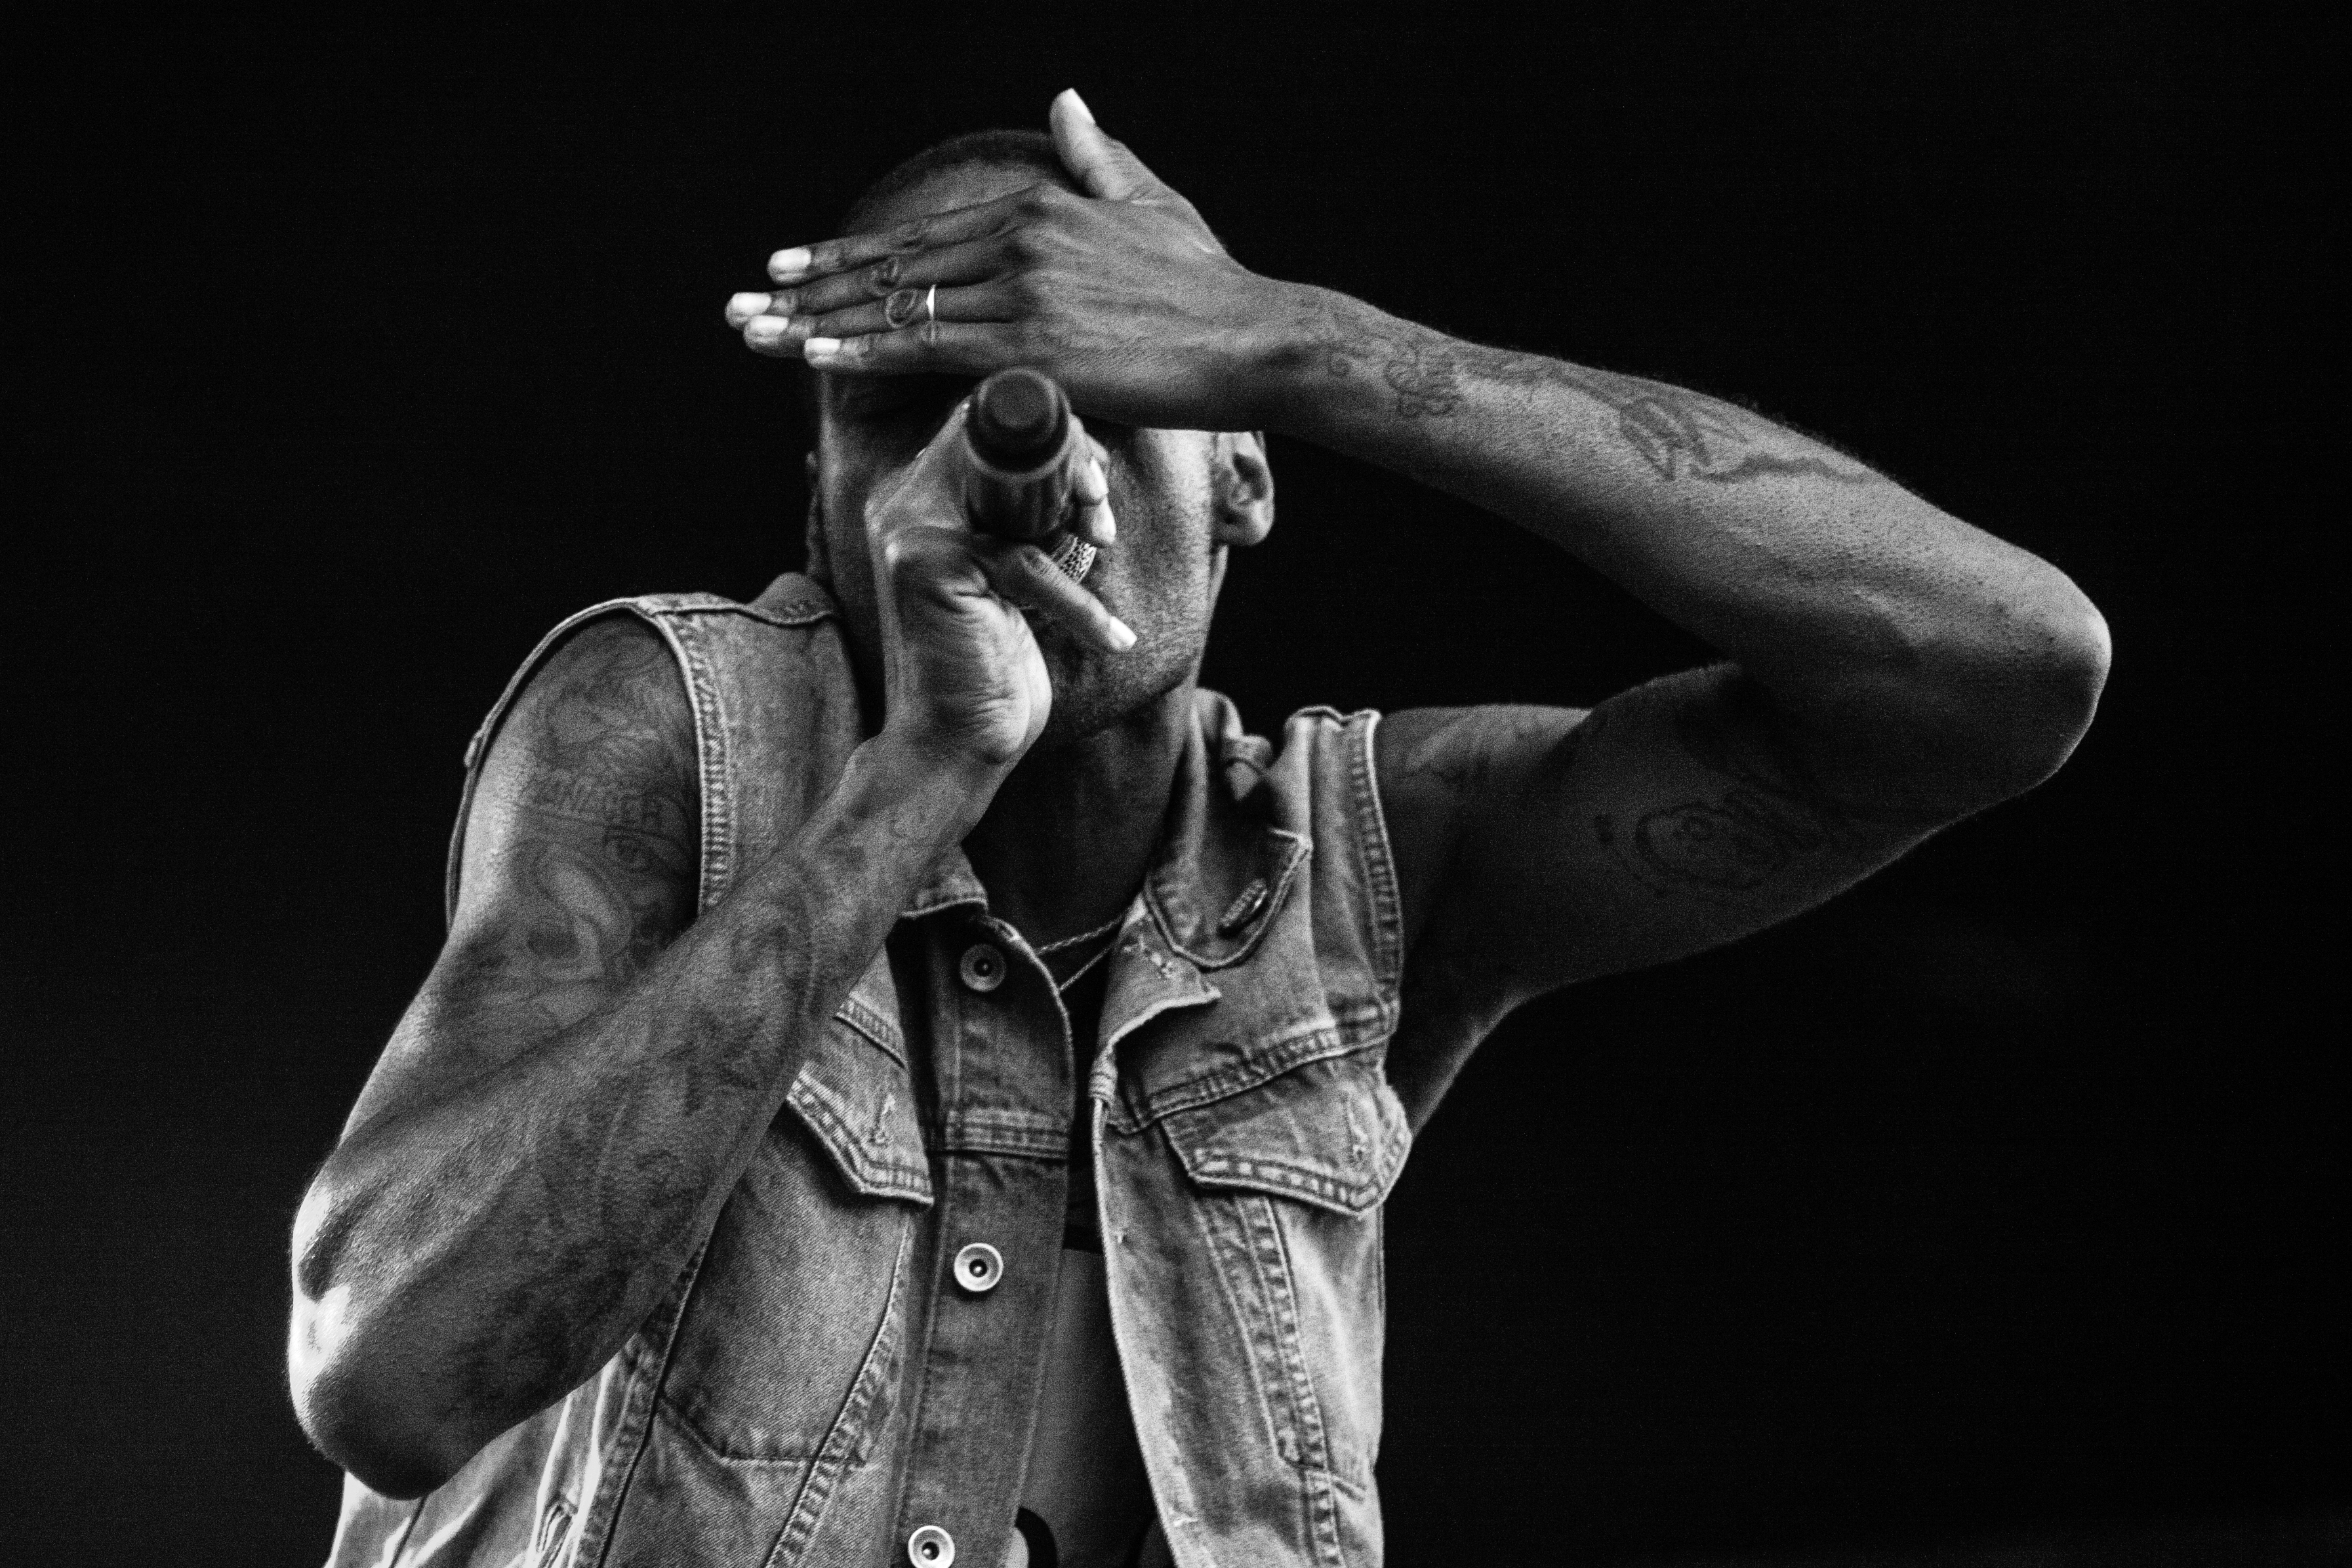
music, black and white, photography, summer, concert, band, live, statue, dance, canon, monochrome, muscle, performance art, festival, 40d, gig, brussels, 2012, skiptheuse, bsf, use, skip, mat, bastard, bodybuilding, entertainment, performing arts, monochrome photography, modern dance, concert dance